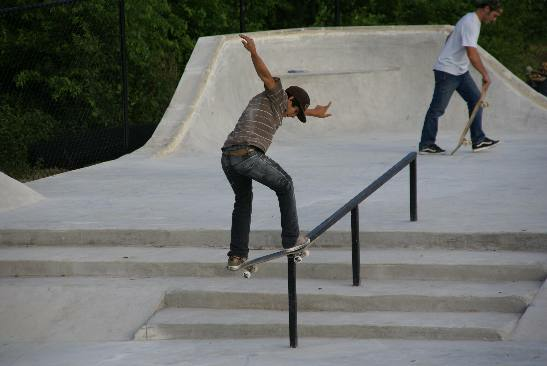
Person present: Yes